John Reed Fitness

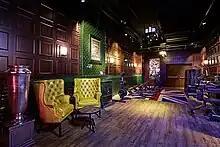
John Reed Studio in Berlin

The facilities at John Reed Fitness Music Club are visually very different from traditional gyms. Each location has its own unique design and art concept. The studios feature large-scale paintings on the walls, such as graffiti, calligraffitis, or stencil painting. Some clubs also have small art galleries integrated into them. The exhibition of works of art primarily supports local and national artists. For example, works by Ron Miller or El Bocho can be found in many of the studios. The artworks are combined with special decorative elements, sculptures and different furnishing styles.